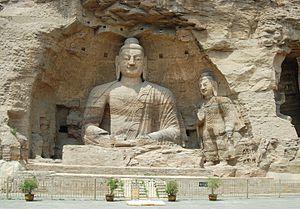
Les Wei du Nord sont une dynastie des périodes des Seize Royaumes et des Dynasties du Nord et du Sud, qui régna en Chine du Nord de 386 à 534.
Les dynasties du Nord et du Sud, en Chine, ont succédé durant la première moitié du Vᵉ siècle aux Seize Royaumes du Nord et à la dynastie Jin du Sud pour prendre fin en 589, avec la réunification par la dynastie Sui leur succédant. Durant cette période de quasiment deux siècles, les dynasties du Nord et du Sud furent constituées de neuf dynasties principales, cinq au Nord et quatre au Sud.